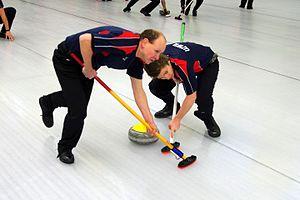
Swisscurling League 2012/2013 - Round 2 - Genève